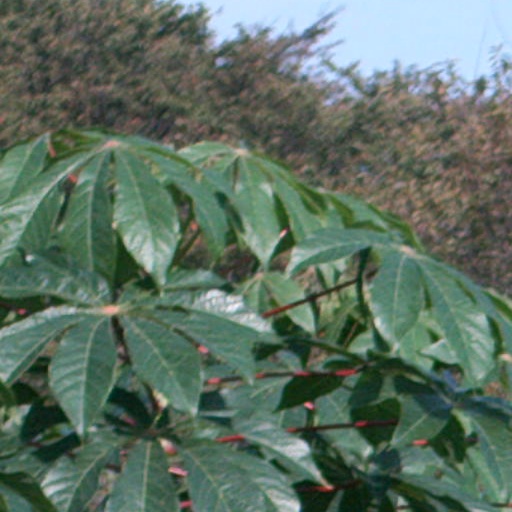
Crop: cassava